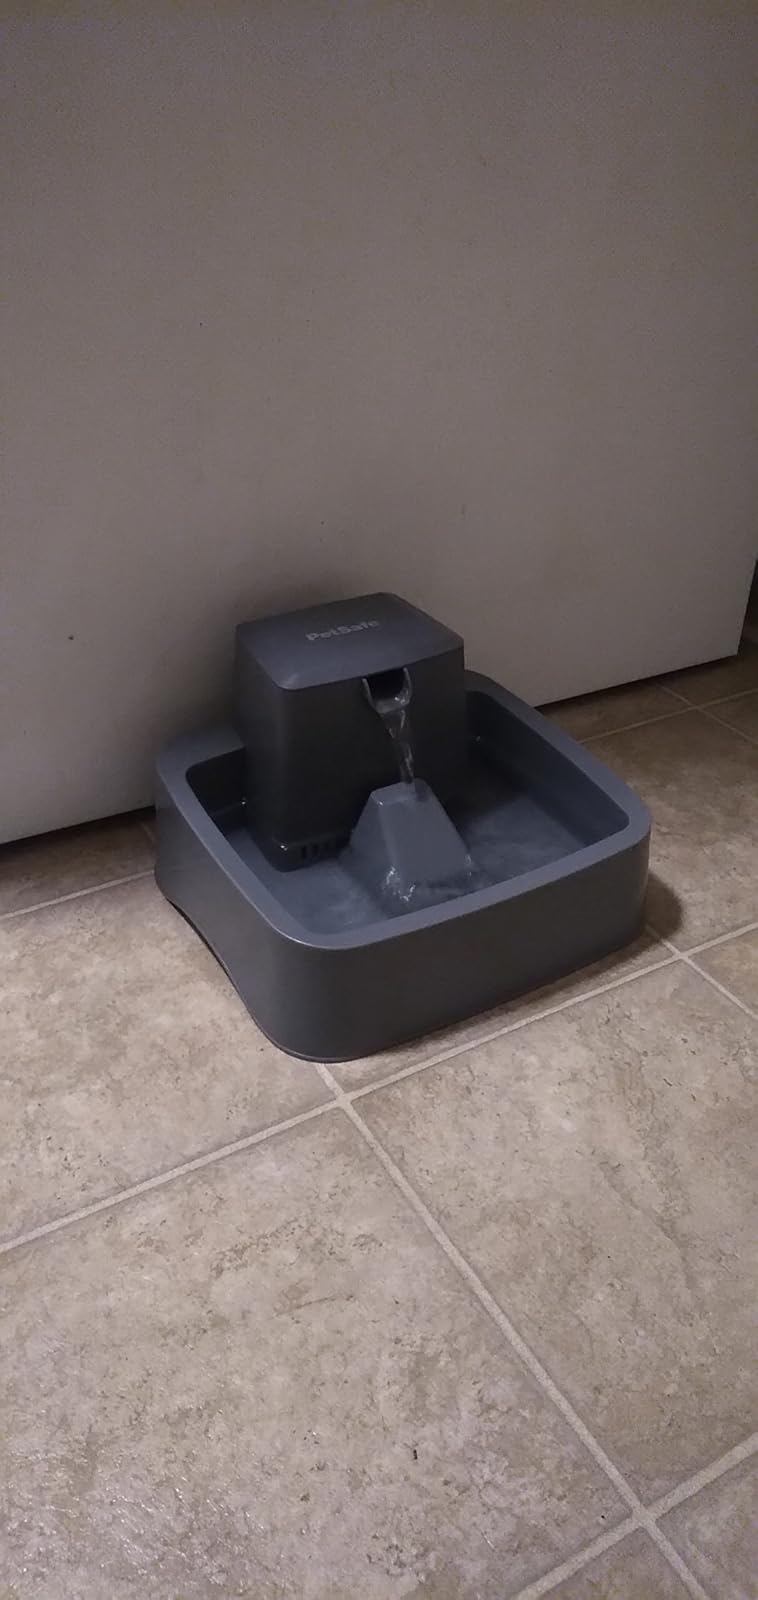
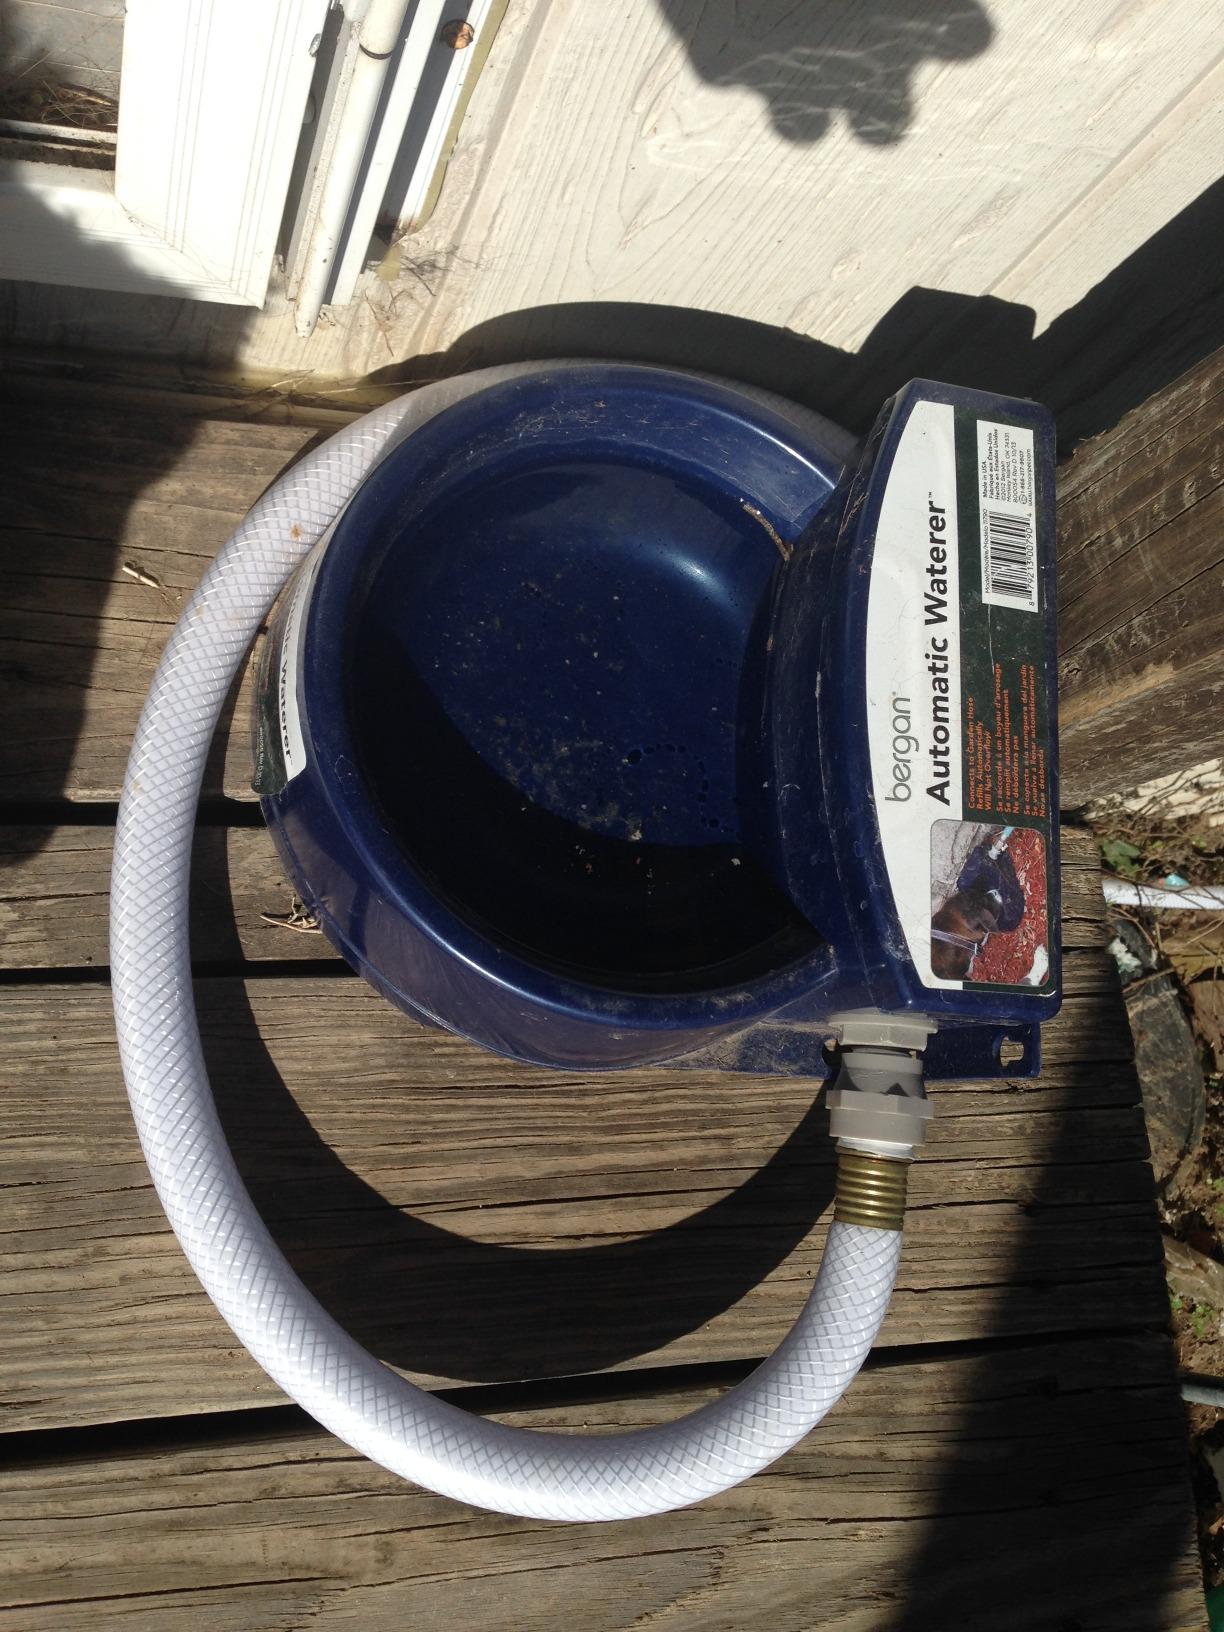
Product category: items_bowl
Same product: no